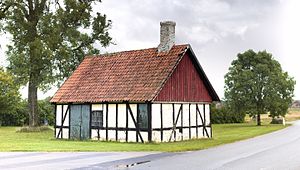
Smedje
Smedjen ved Lyngbygård.
smedjen ved Lyngbygård
En smedje er det værksted, hvor en smed udfører sit arbejde. Centralt i værkstedet er en esse til opvarmning af de metaller – oftest jern og stål – der skal forarbejdes, og en ambolt til brug under forarbejdningen.